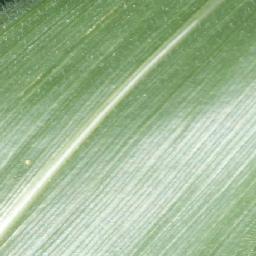
Label: Corn_(Maize)___Healthy